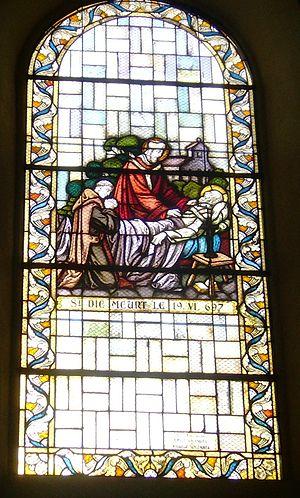
Breitenau est une commune française située dans le département du Bas-Rhin, en région Grand Est.